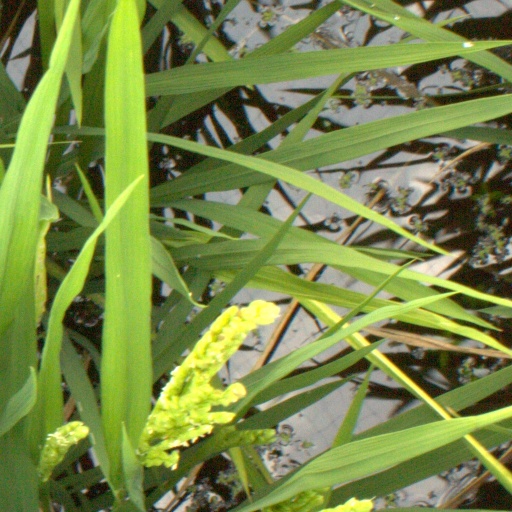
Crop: rice